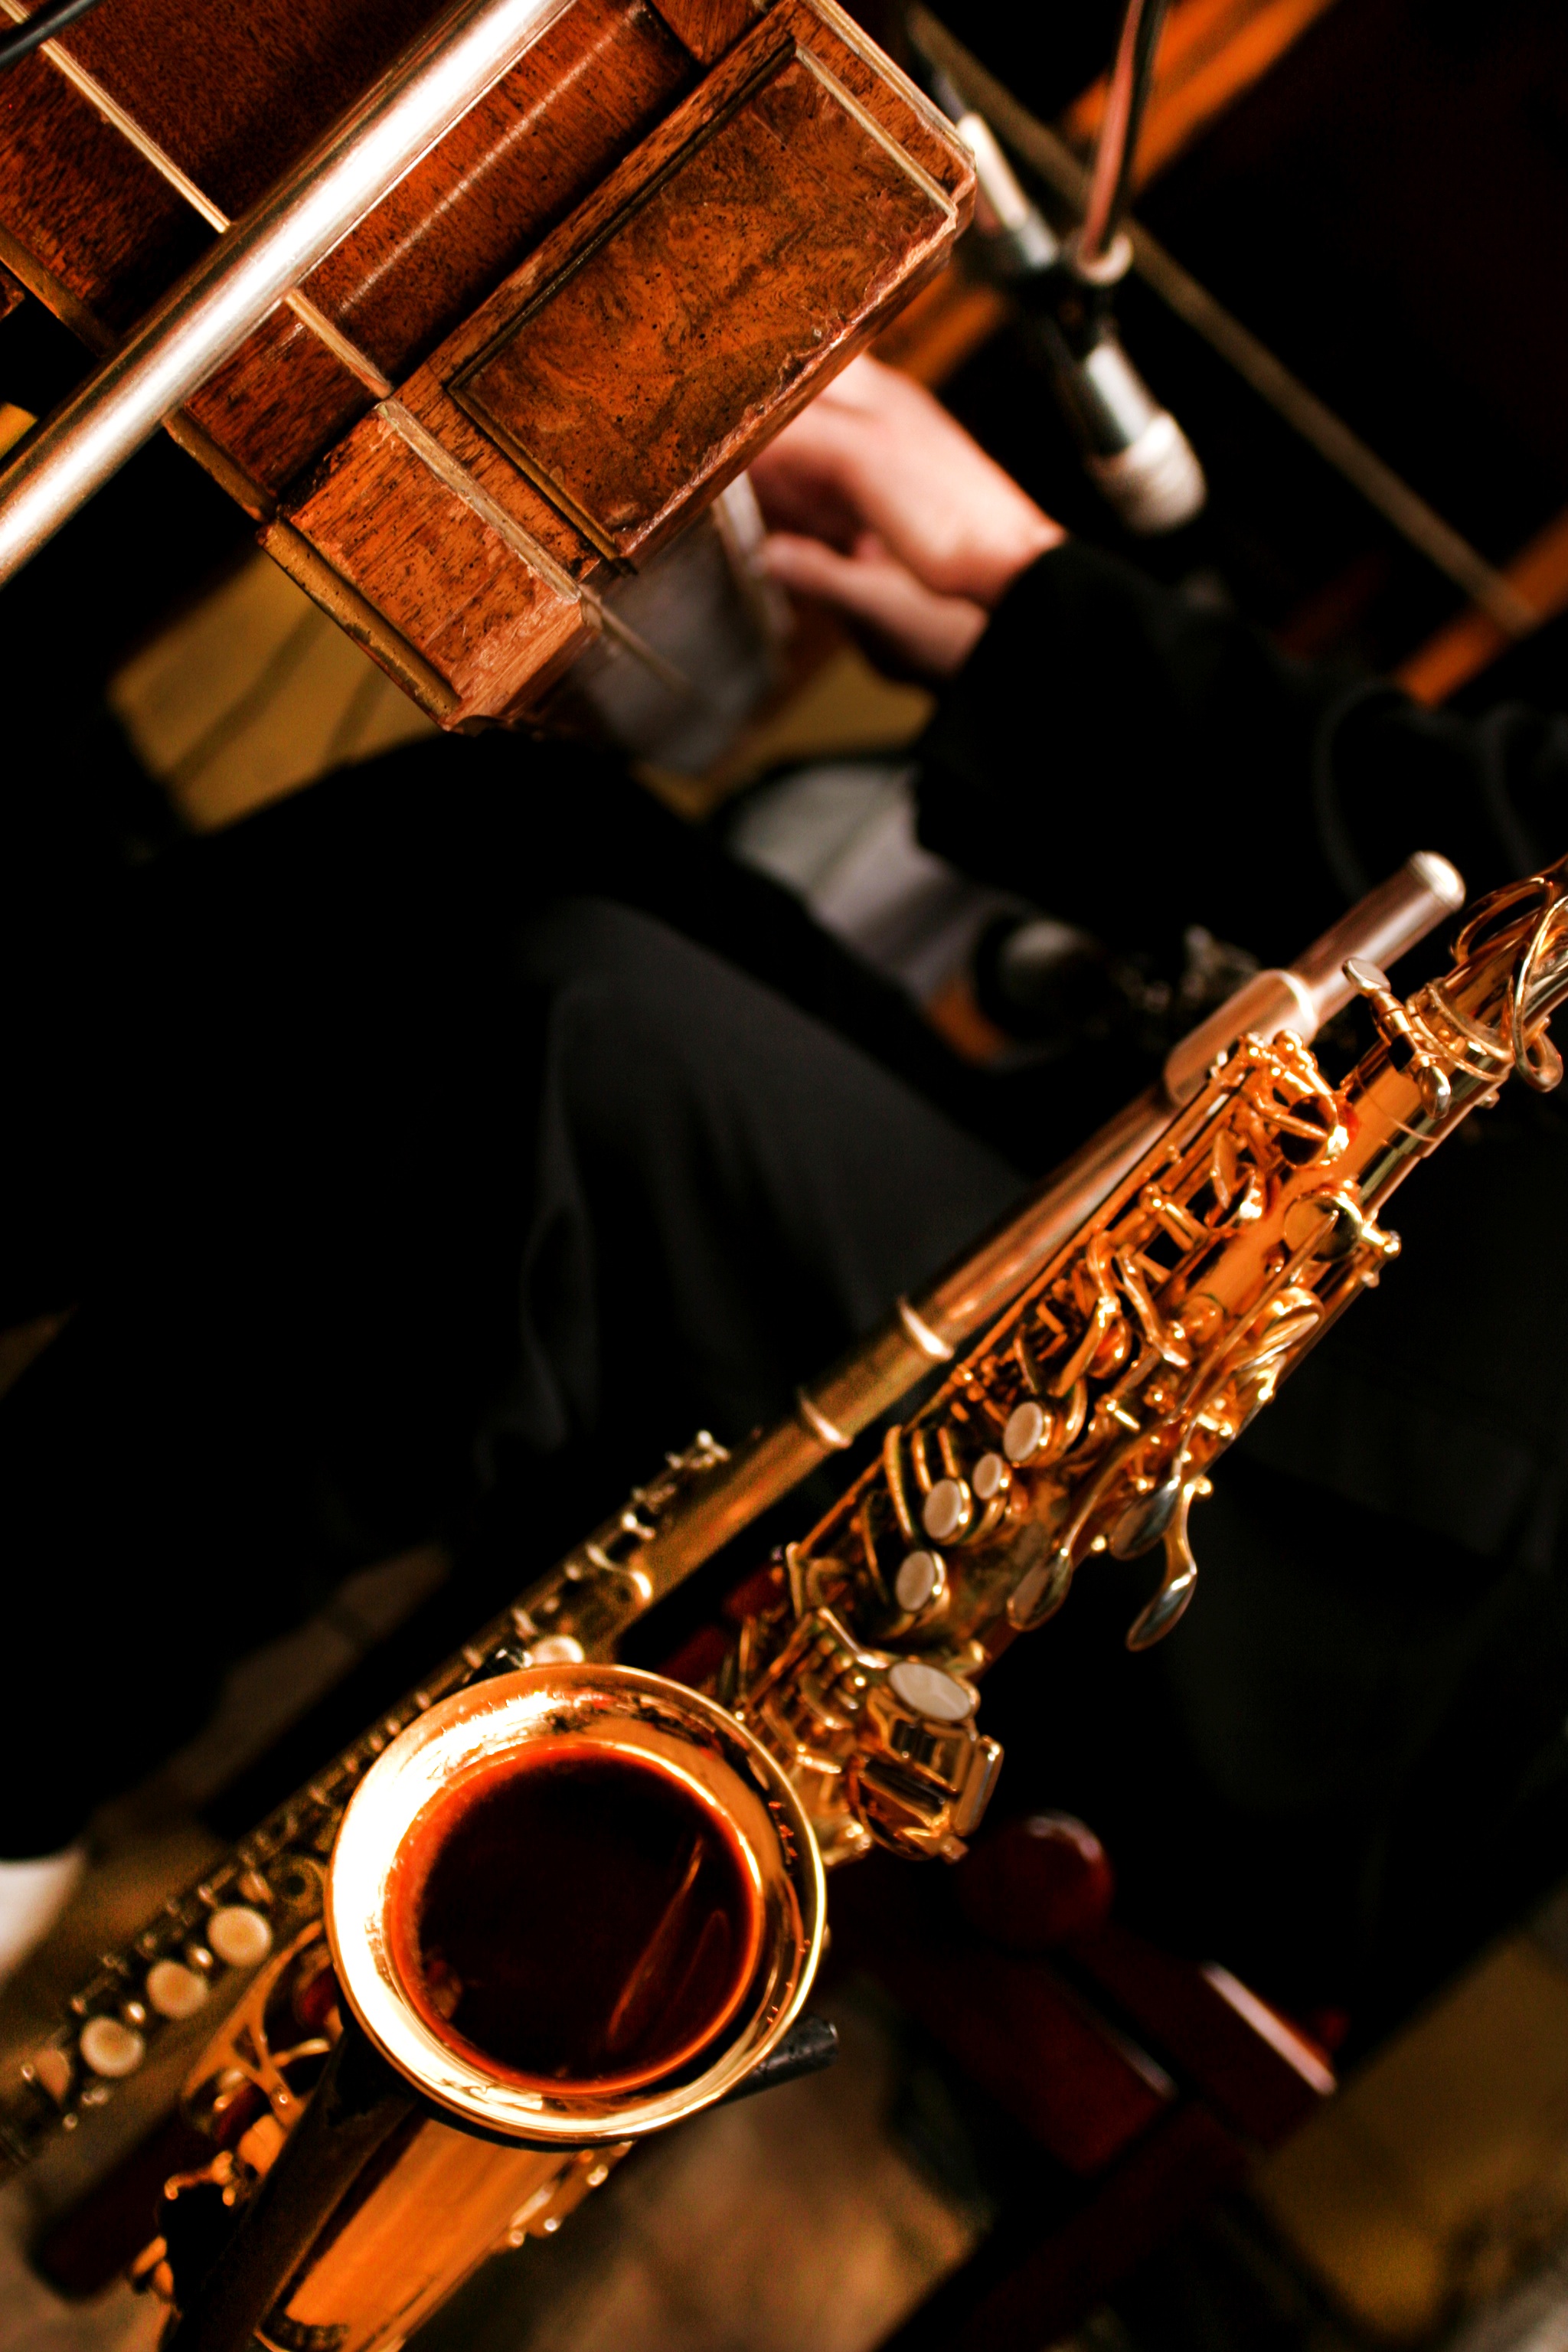
music, guitar, acoustic guitar, musical instrument, saxophone, jazz, classical music, string instrument, plucked string instruments, woodwind instrument